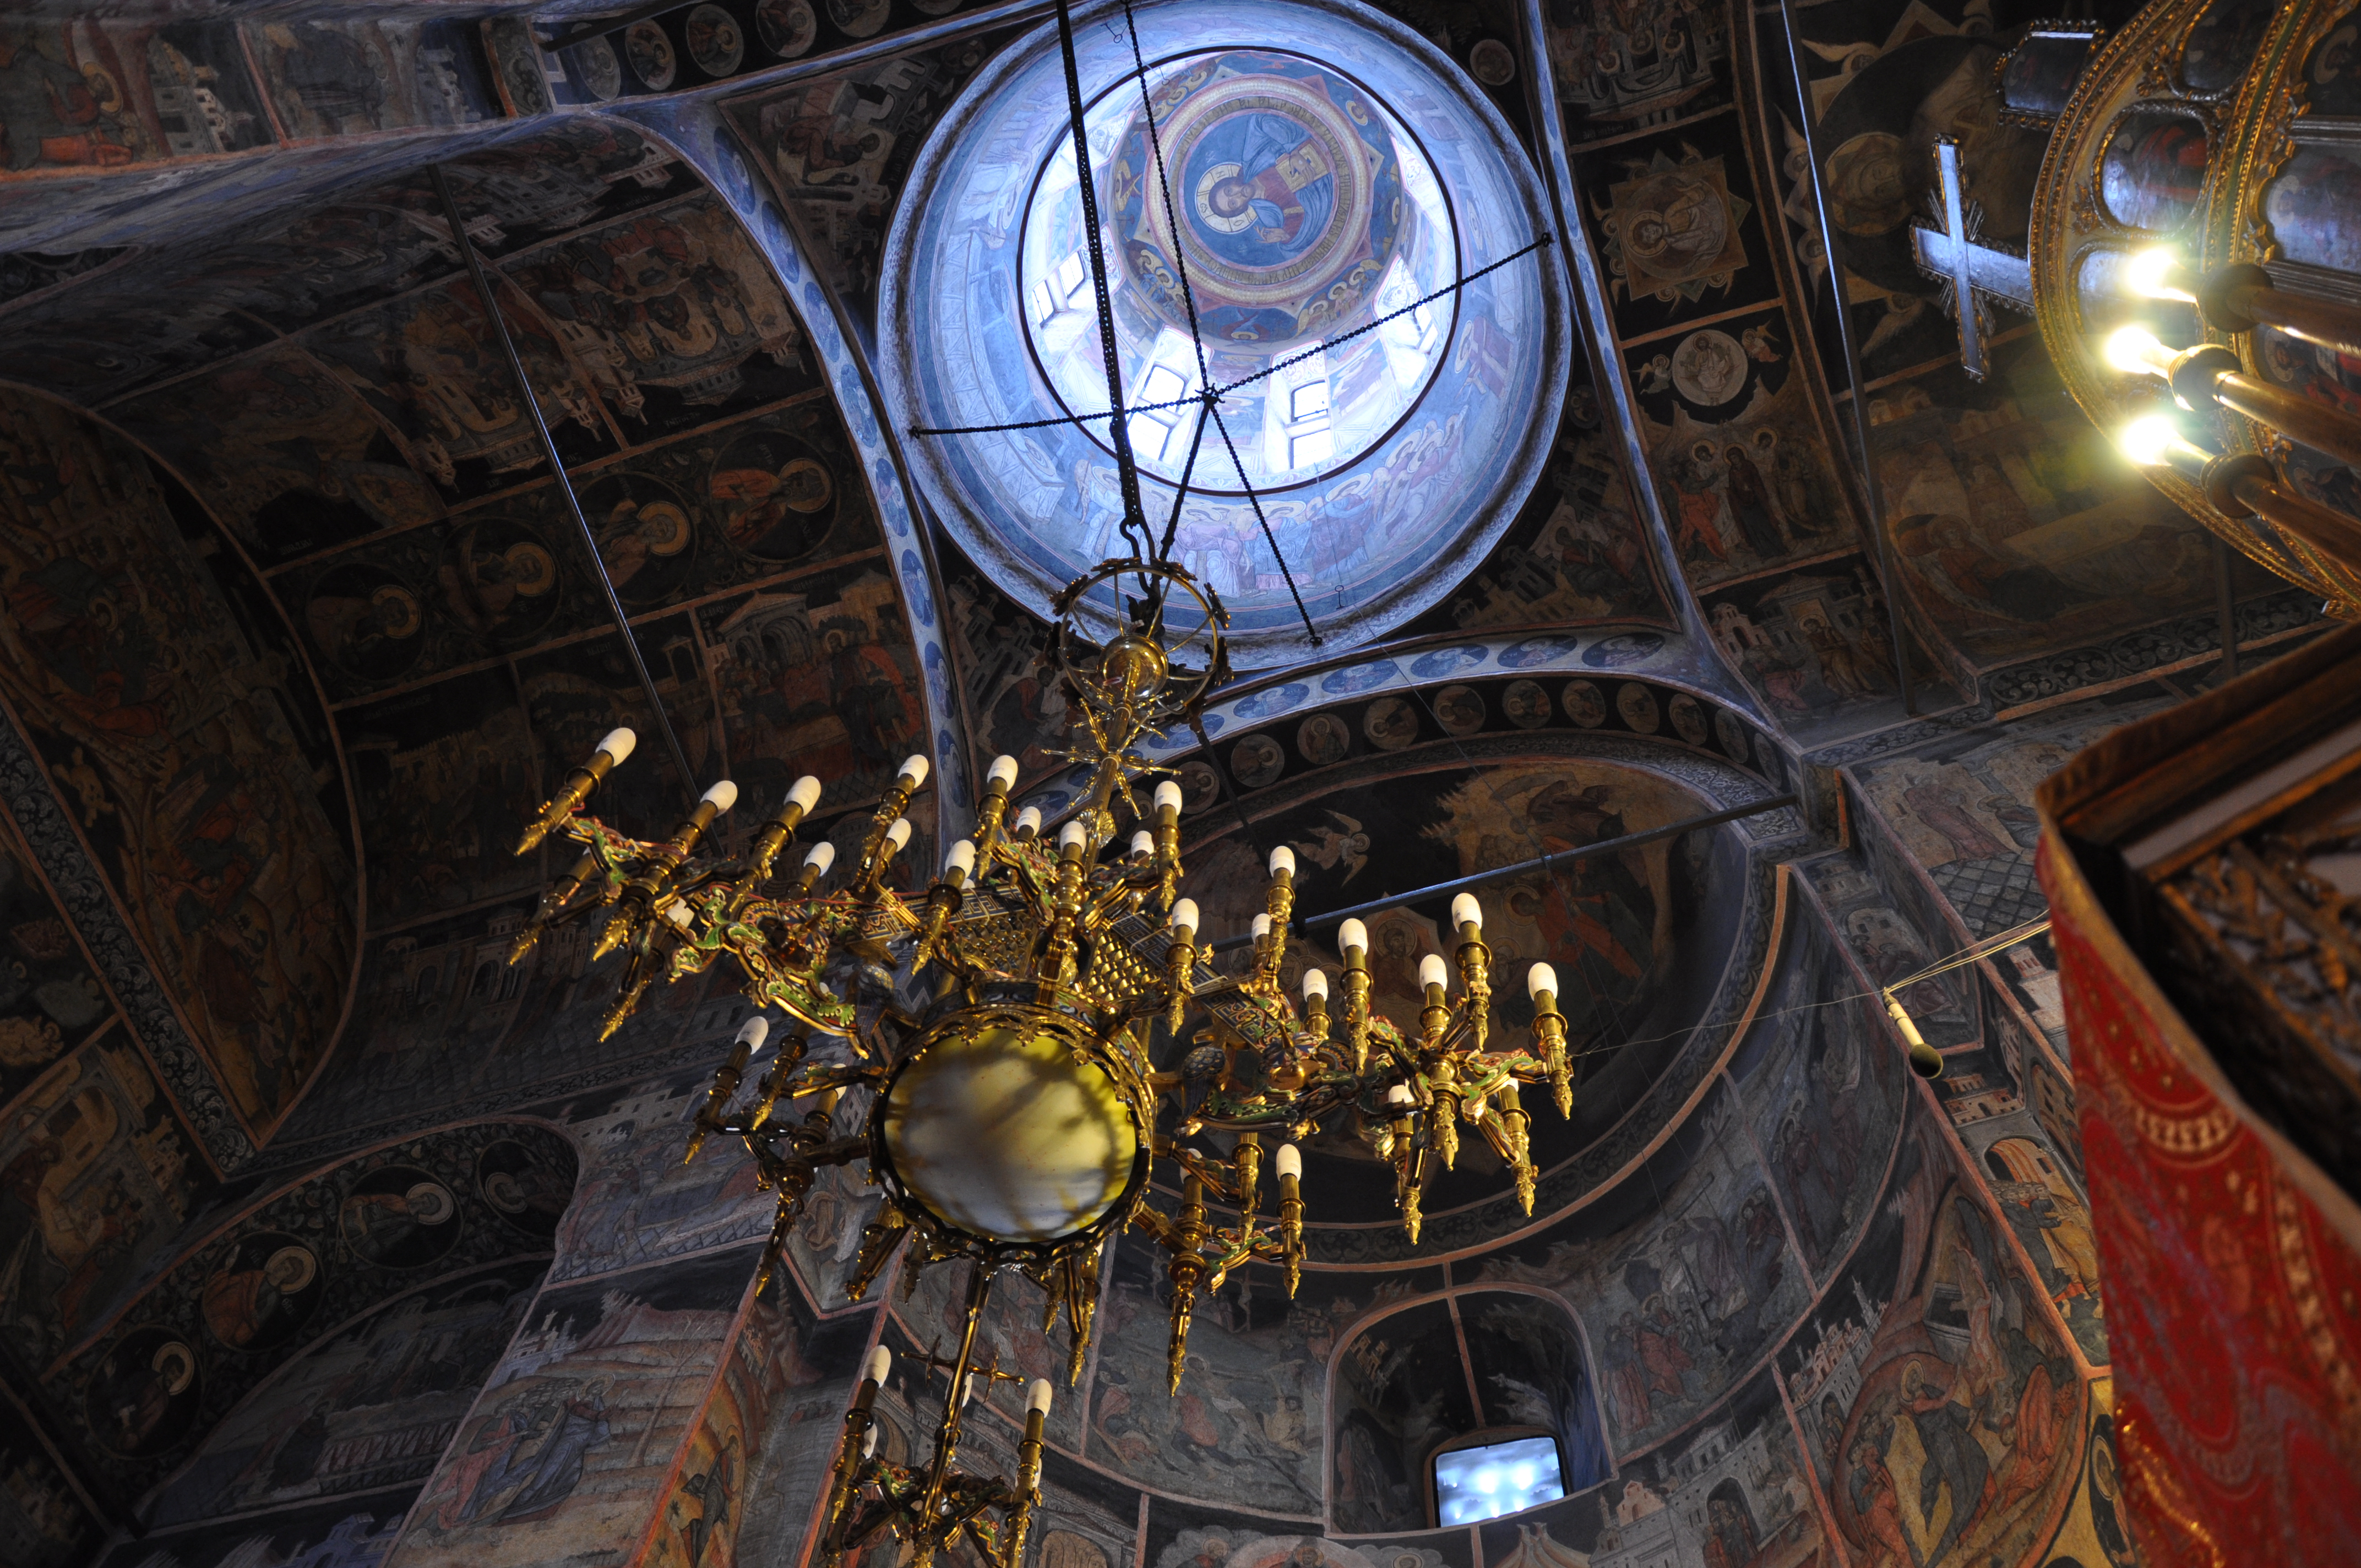
architecture, photography, building, photo, religion, church, christian, lighting, photos, religious, free, de, churches, fotografie, christianity, romana, style, orthodox, eastern, dome, romania, bucharest, screenshot, bor, biserica, arhitectura, orthodoxy, romanian, ortodoxa, ortodoxia, ortodoxie, ecclesiastical, bisericeasc, cladire, edificiu, bucuresti, brancovenesc, cretulescu, kretzulescu, kretulescu, cretzulescu, cre tinism, cre tin